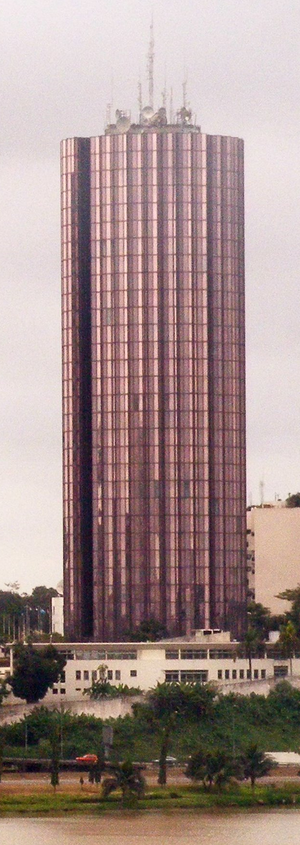
La Tour Postel 2001, dans le quartier du Plateau à Abidjan en 2009.
La tour Postel 2001 est un gratte-ciel situé rue Jessie Owens, dans la commune du Plateau à Abidjan en Côte d'Ivoire. Achevée en 1984 et culminant à plus de 105 mètres, Postel 2001 est une des tours les plus récentes parmi celles construites par l'administration ivoirienne dès les années 1970 afin d'abriter les bureaux de l'administration.